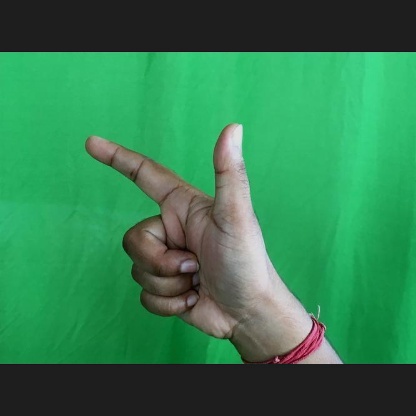
Mudra: Chandrakala